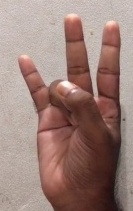
ASL sign: 7